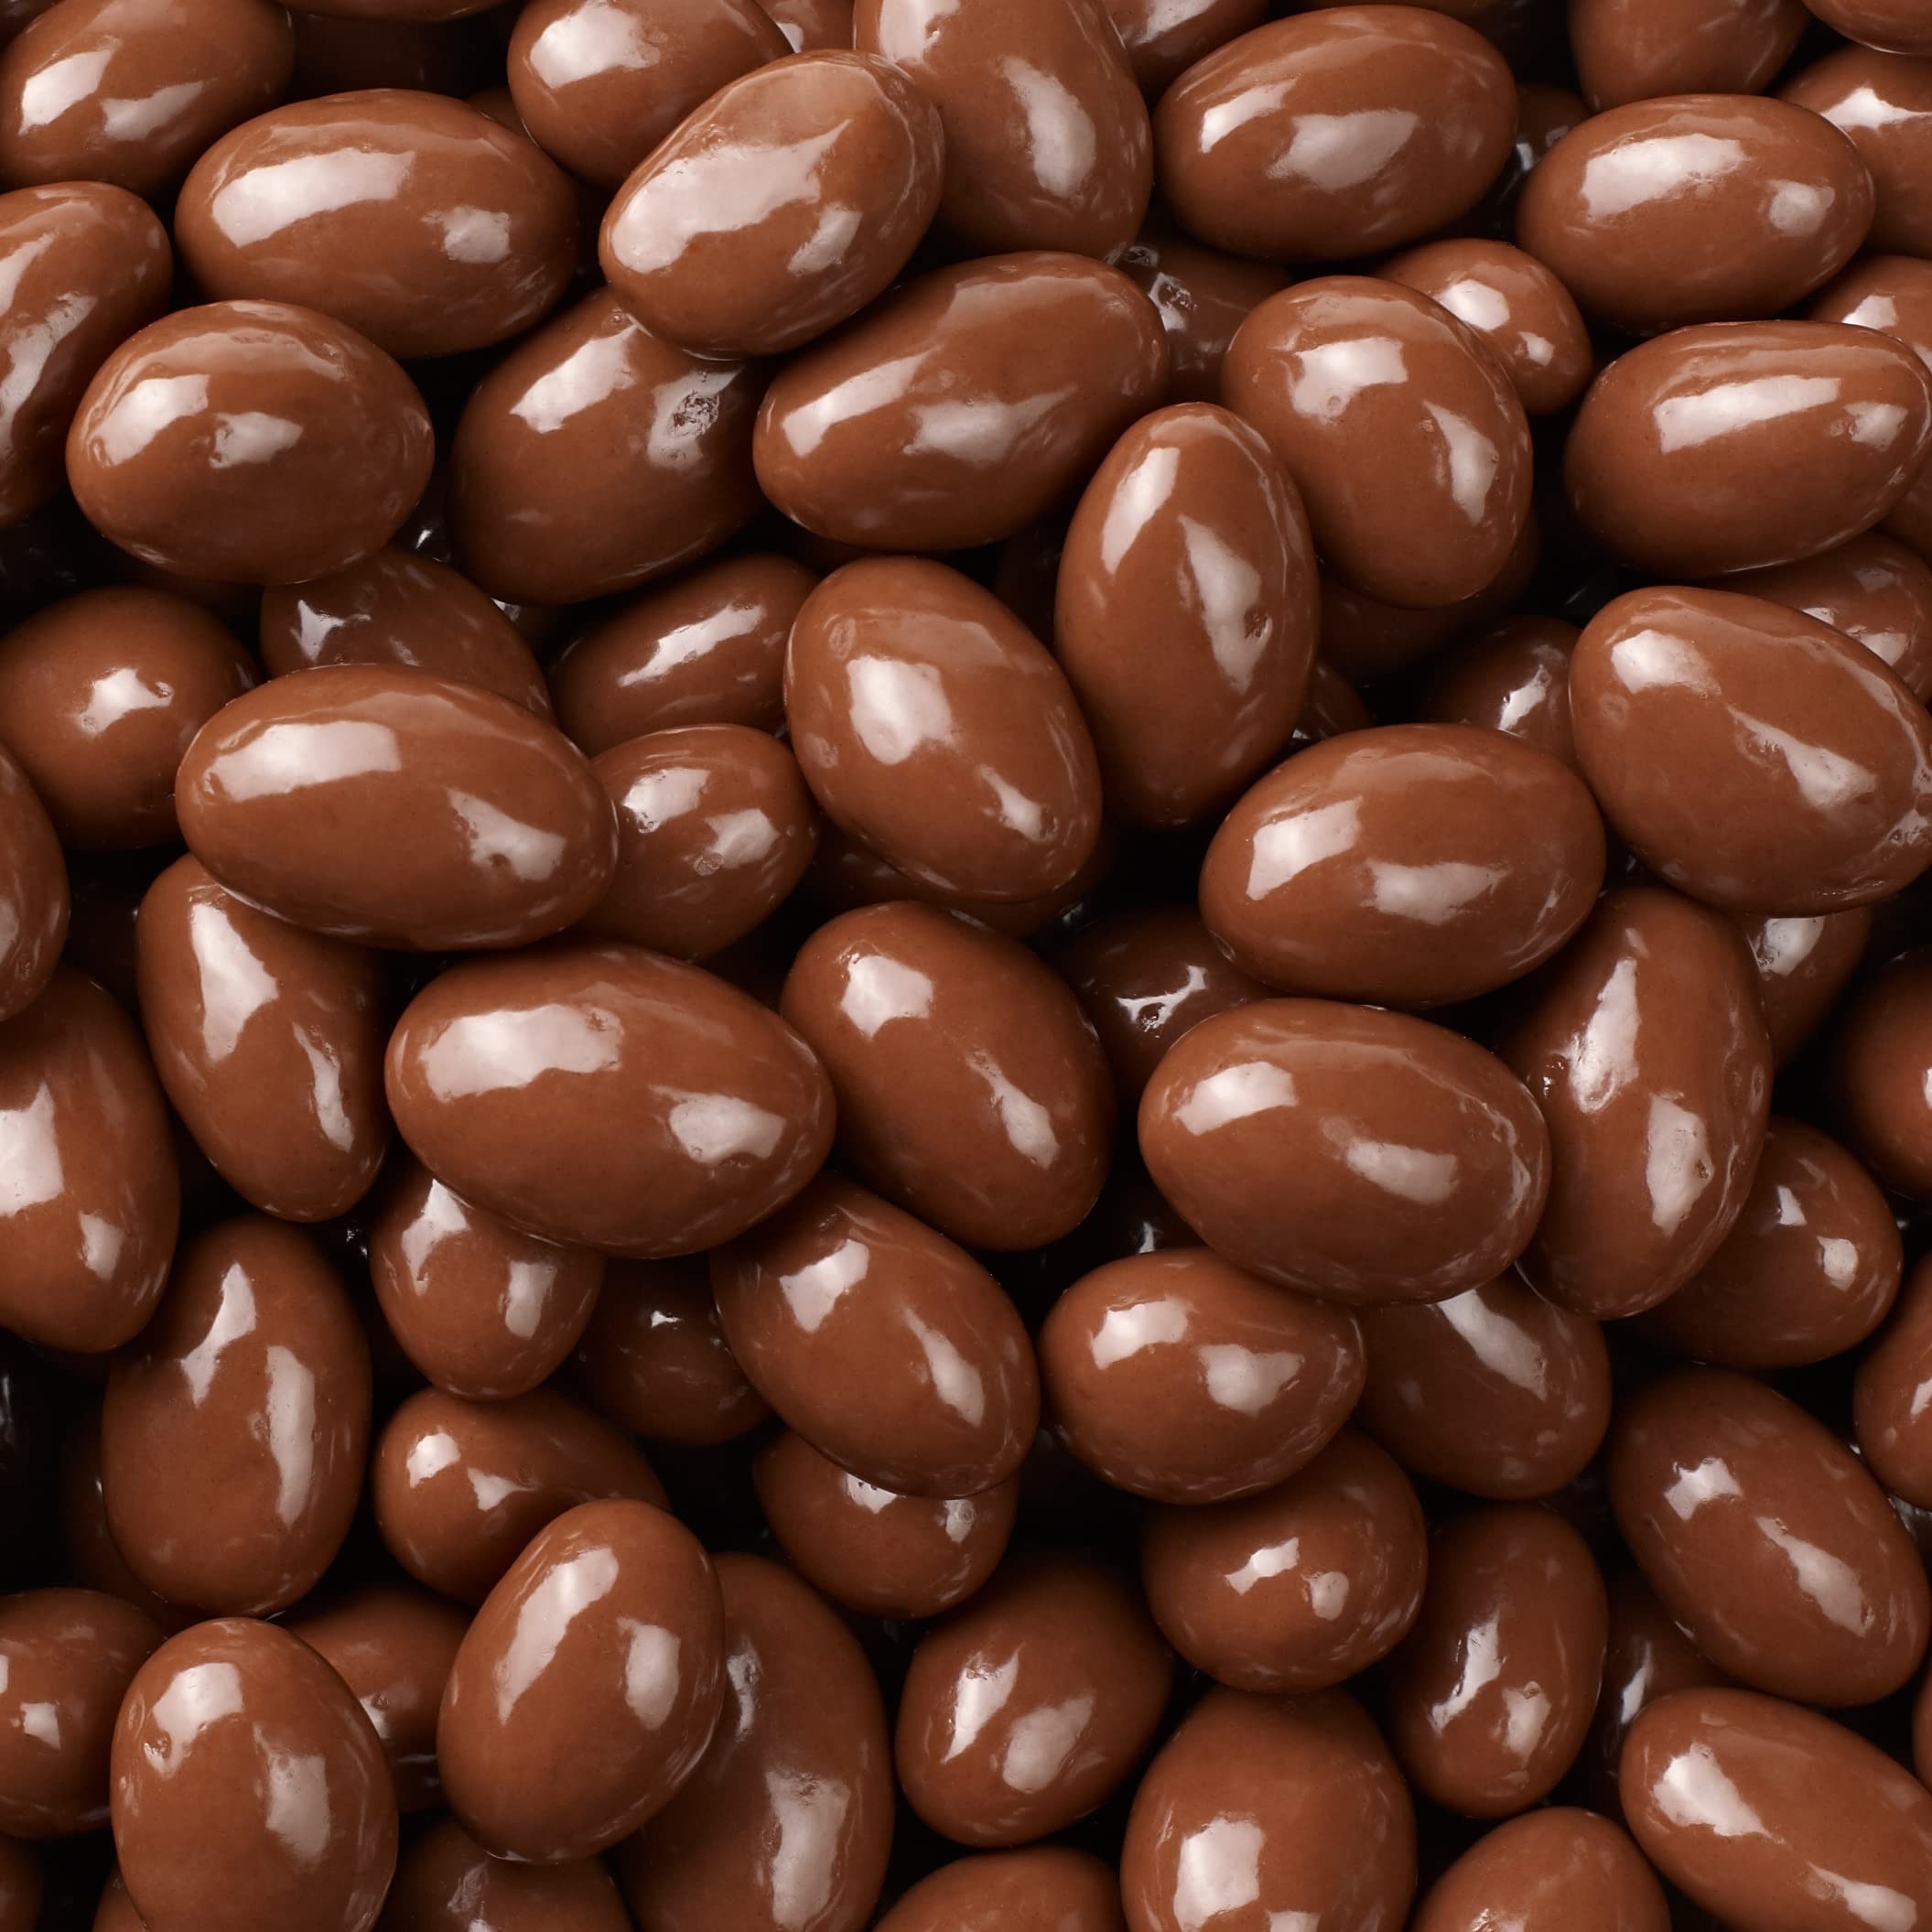
Item Name: Milk Chocolate Covered Almonds | 2-Pound Bag | Classic Delight
Bullet Point 1: This bulk bag holds 2 pounds of Milk Chocolate-Covered Almonds
Bullet Point 2: Indulge in the perfect harmony of creamy milk chocolate and wholesome almonds with our Milk Chocolate Almonds
Bullet Point 3: This irresistible treat combines the rich, velvety sweetness of milk chocolate with the satisfying crunch of premium almonds, creating a snacking experience that's simply heavenly
Bullet Point 4: Our Milk Chocolate-Covered Almonds can be used for satisfying your sweet tooth cravings, elevating your snack game, or adding a touch of sophistication to your dessert table
Bullet Point 5: Whether enjoyed on their own, mixed into trail mix, or used as a topping for ice cream, these almonds are a versatile indulgence; they suitable for hosting a gathering or as a special gift
Product Description: Milk Chocolate Covered Almonds, Classic Delight, 2-Pound Bag
Value: 32.0
Unit: Ounce

Price: 27.99